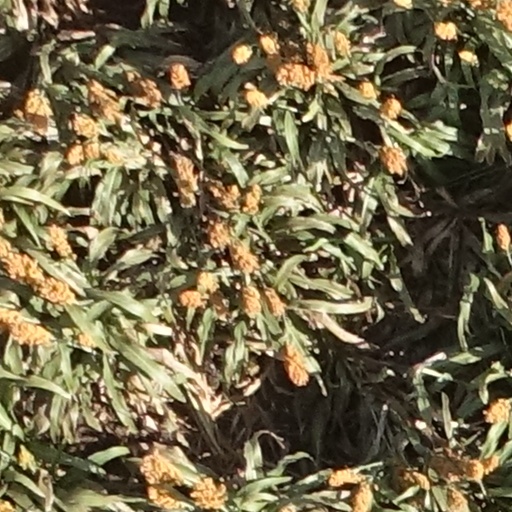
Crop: sorghum